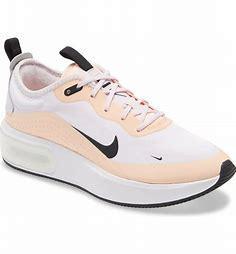
Brand: Nike
Model: Air Max DIA